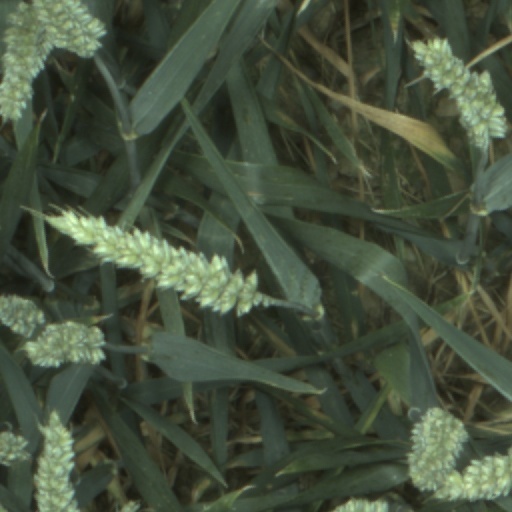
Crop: wheat